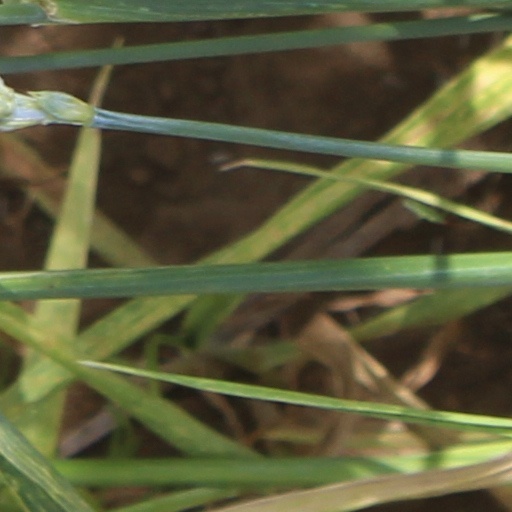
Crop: wheat